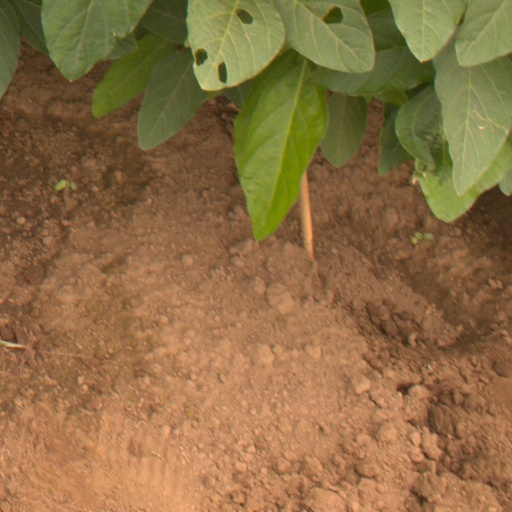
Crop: soybean